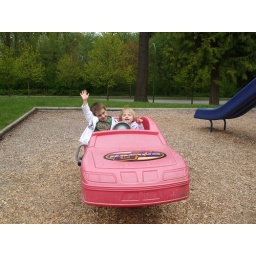
Having a little ride in the big red car